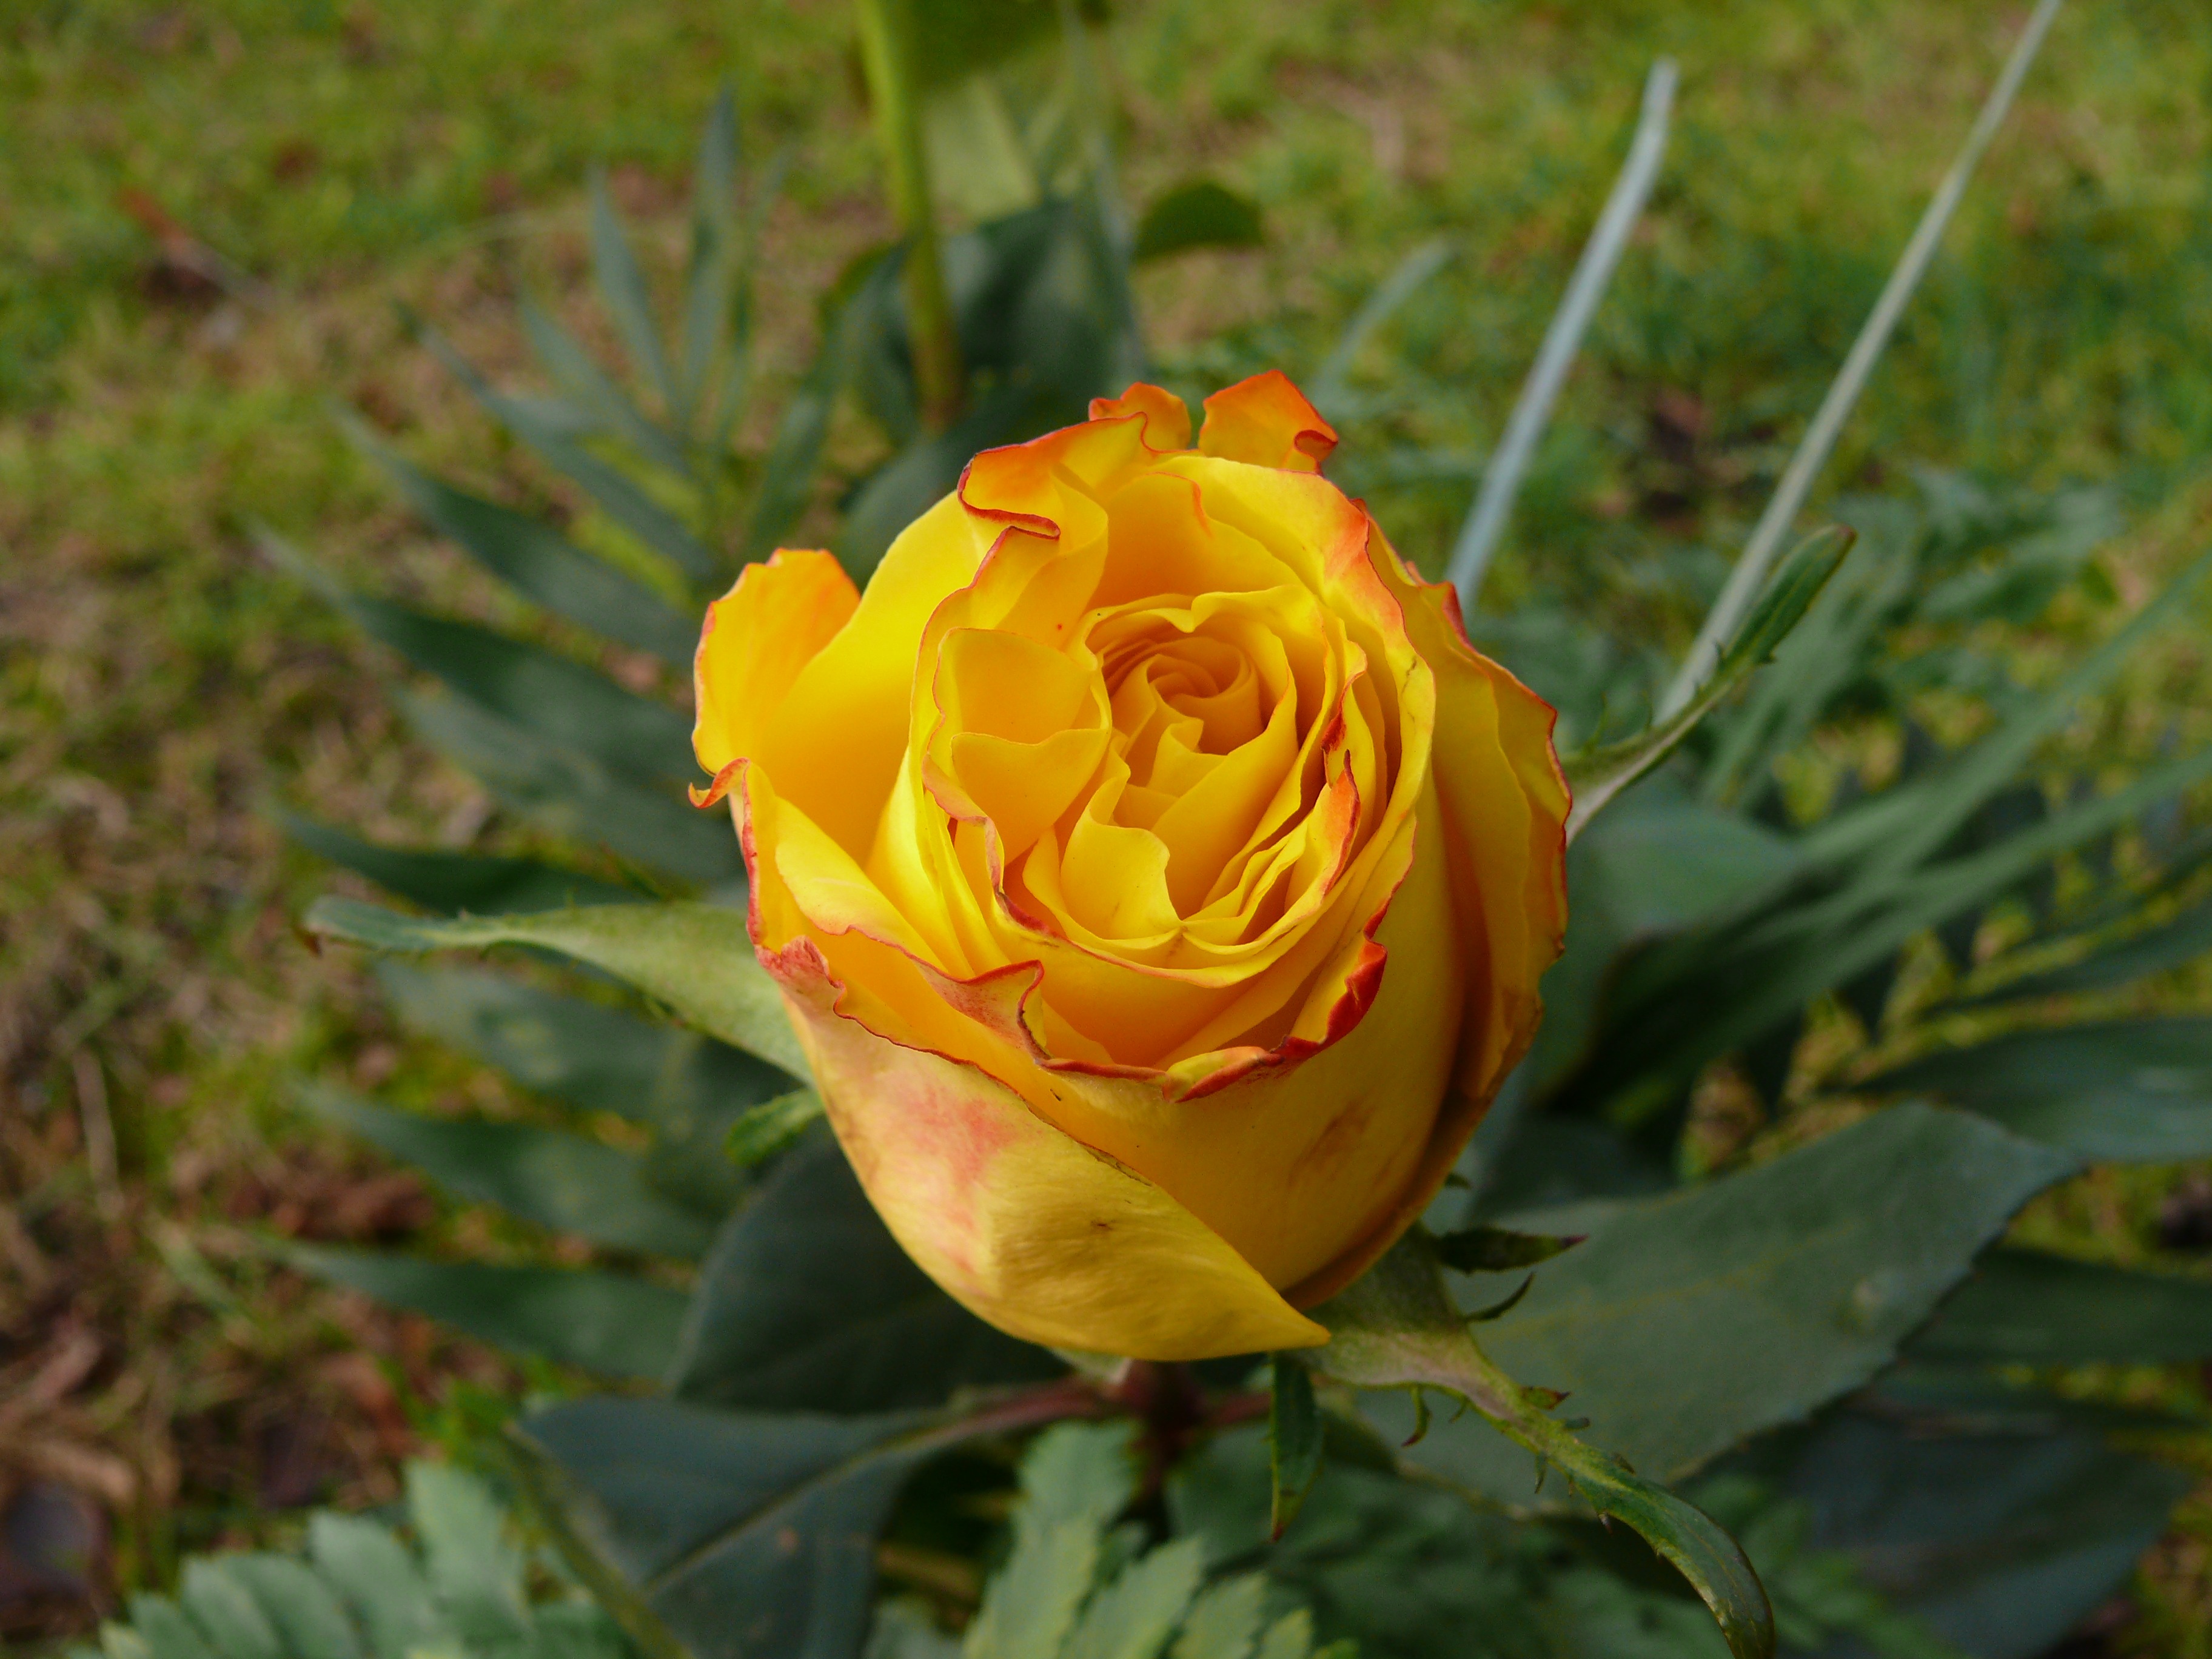
blossom, plant, flower, petal, bloom, rose, botany, yellow, flora, rose bloom, macro photography, flowering plant, garden roses, rose family, land plant